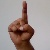
The image shows a hand gesture representing the letter 'D' in Indian Sign Language.